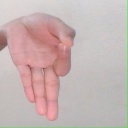
अक्षर: ज्ञ